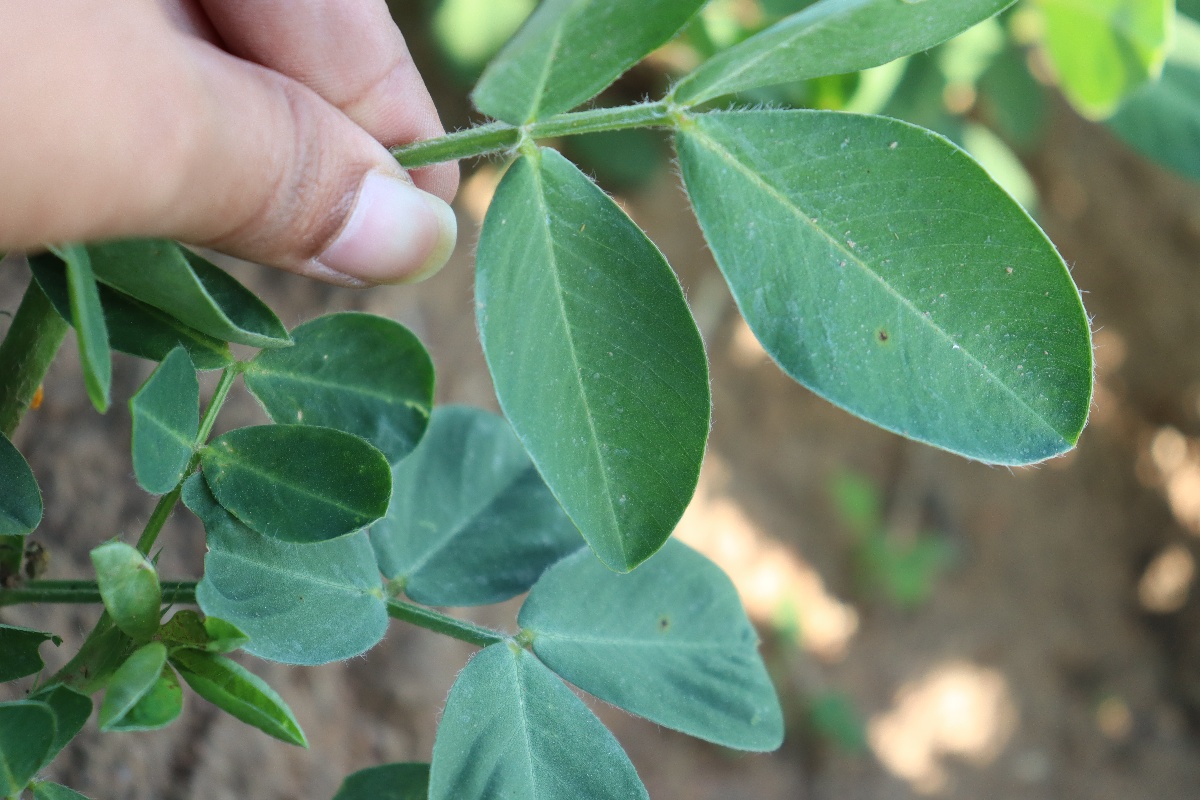
Label: early_leaf_spot